Battle of Lechfeld

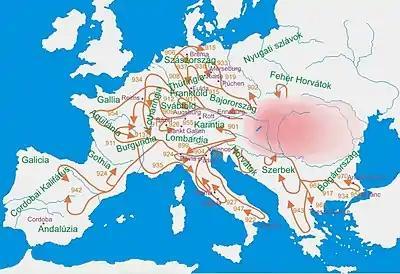
Hungarian raids across Europe in the 10th century.

In 947, Berthold, Duke of Bavaria, a competent military leader, died and was succeeded by Henry I, brother of King Otto I. Aventinus stated that the Hungarians invaded Bavaria for this reason, but they weren't able to penetrate deep into East Francia. In the following years, the Germans started to threaten Transdanubia, with border clashes erupting along the Enns River. According to Hrotsvitha, Henry brought back much booty and prisoners from the Avars due to these. In 952, Otto put Italy under the protection of the Bavarian army, and westward invasions by the Magyars stopped temporarily. However, 953 saw rebellion in Francia under the leadership of the king's son Liudolf, Duke of Swabia, and son-in-law Conrad, Duke of Lorraine, mainly because of the occupation of Italy. In 954, these men called in the Hungarians, who then plundered the Rhineland and devastated France. The warriors returned from this successful adventure safely through Burgundy and Northern Italy.